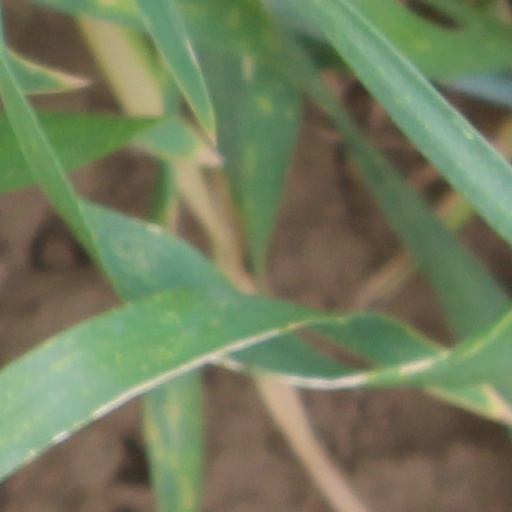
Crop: wheat